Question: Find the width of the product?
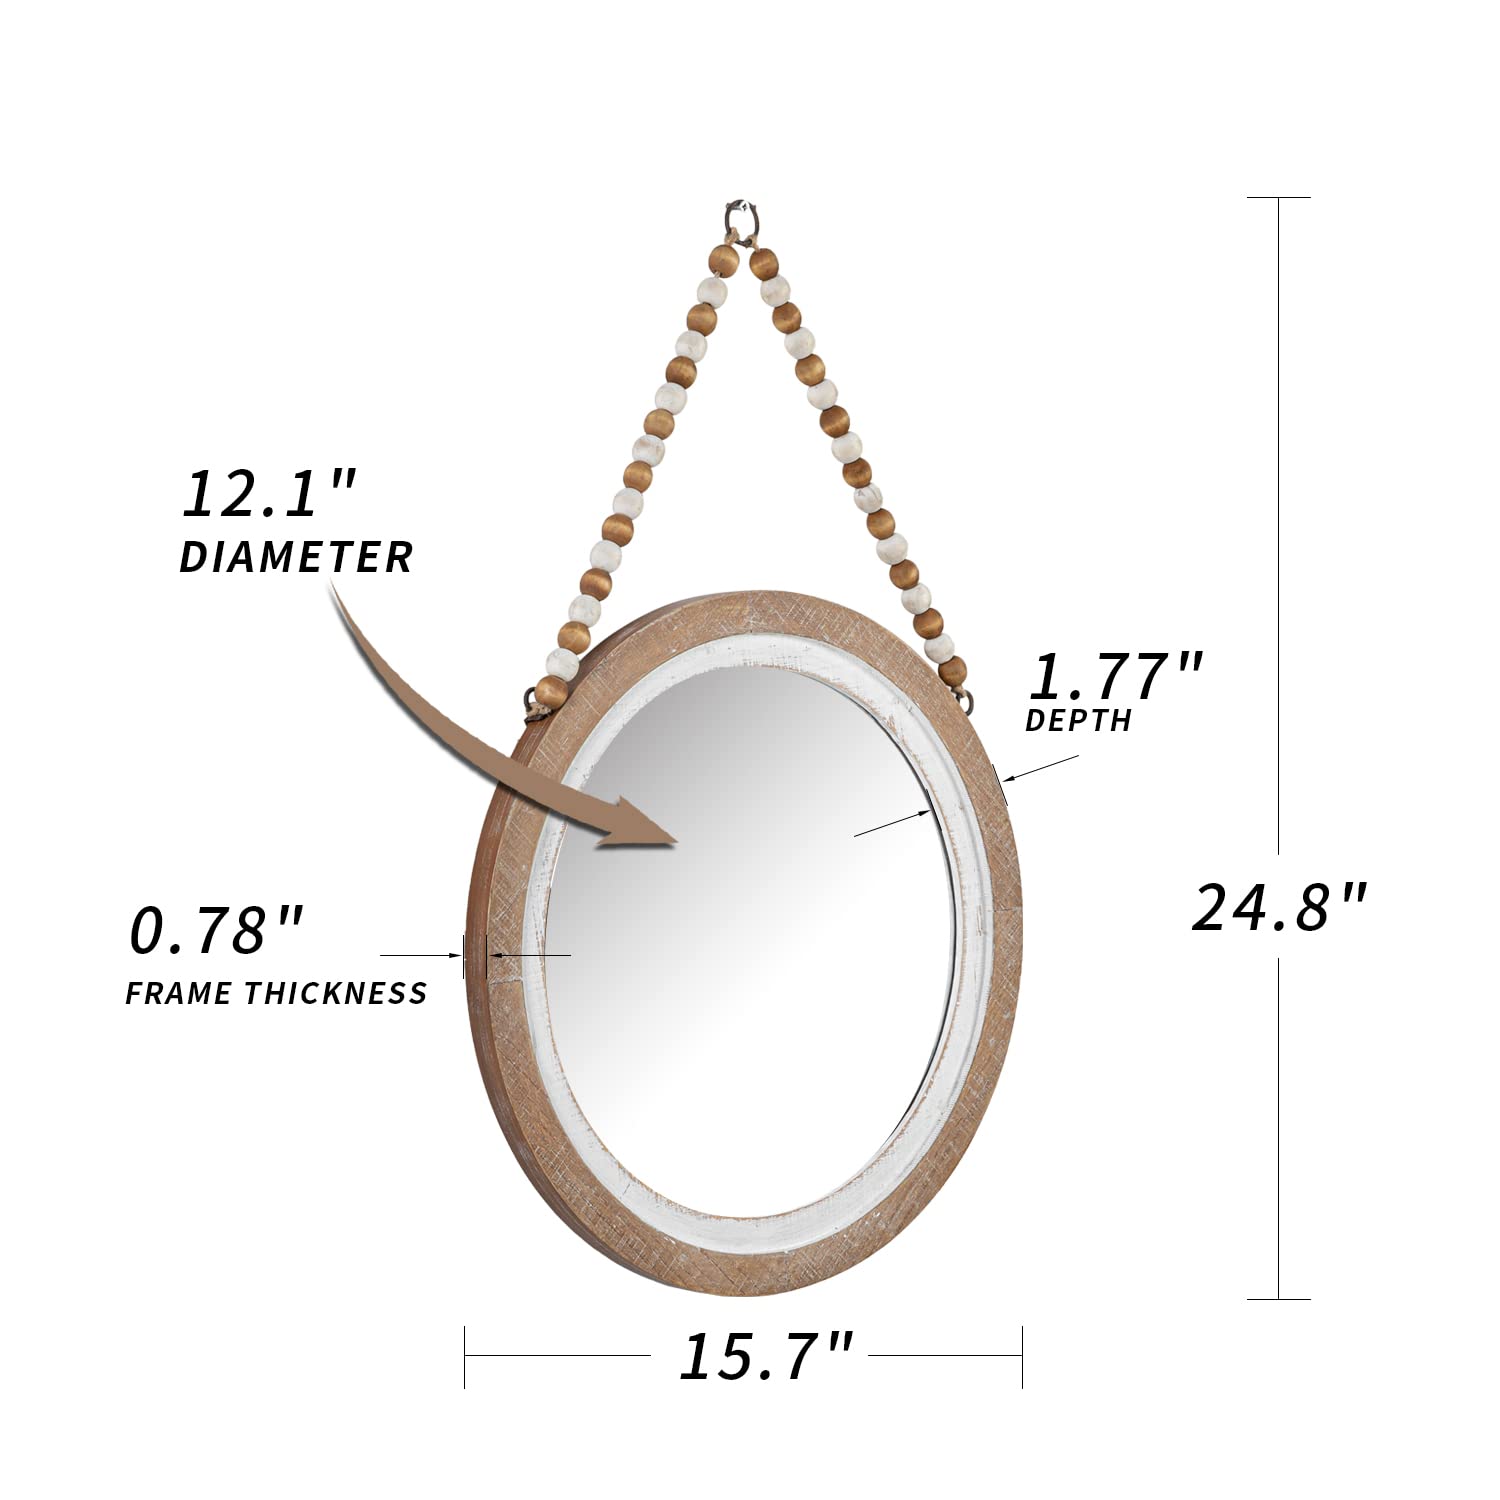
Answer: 15.7 inch